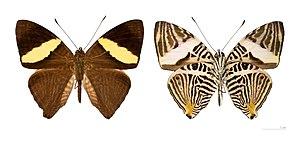
Colobura est un genre de lépidoptères de la famille des Nymphalidae. Il ne comporte que deux espèces, qui sont présentes en Amérique du Sud, en Amérique centrale et aux Caraïbes.